Passavant, Doubs

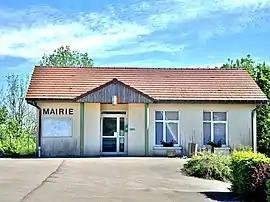
The town hall in Passavant

Passavant is a commune in the Doubs département in the Bourgogne-Franche-Comté region in eastern France.